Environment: real
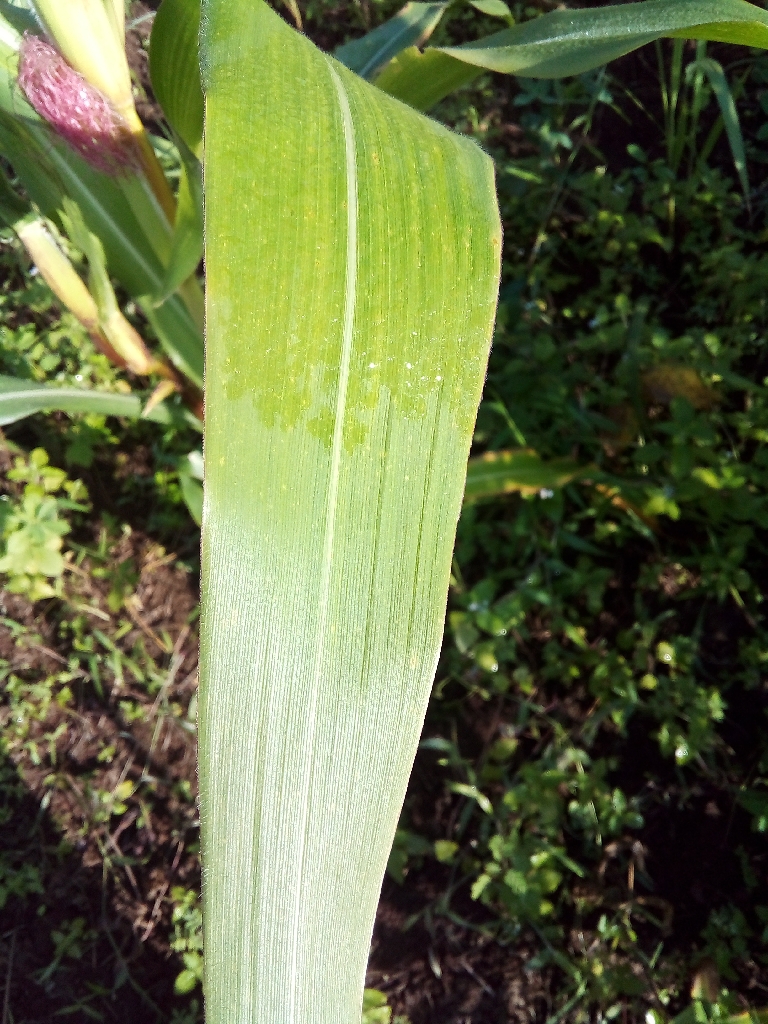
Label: healthy